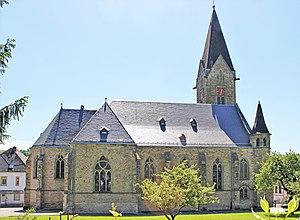
Sotzweiler est un ortsteil de Tholey en Sarre.